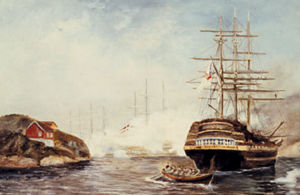
Najaden
Slaget ved Lyngør, Najaden ses i baggrunden til venstre med Dannebrog hejst. I forgrunden ses Dictator, som sænkede Najaden. Britiske marinesoldater på vej til Steinsøya i småbåde under Dictators hæk.
Najaden var en fregat i den dansk-norske marine. Den blev bygget af Frantz Hohlenberg på Nyholm i København i 1811 og udrustet med 36 kanoner, og havde en besætning på 336 mand. Najaden, under kommando af kaptajn Hans Peter Holm, blev sænket under slaget ved Lyngør den 6. juli 1812 af det britiske linjeskib HMS Dictator.